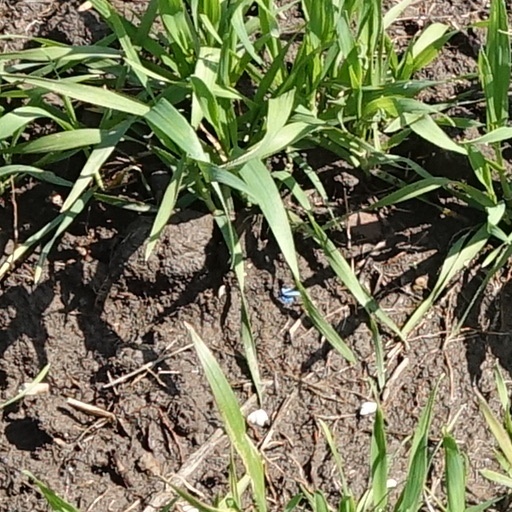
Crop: wheat